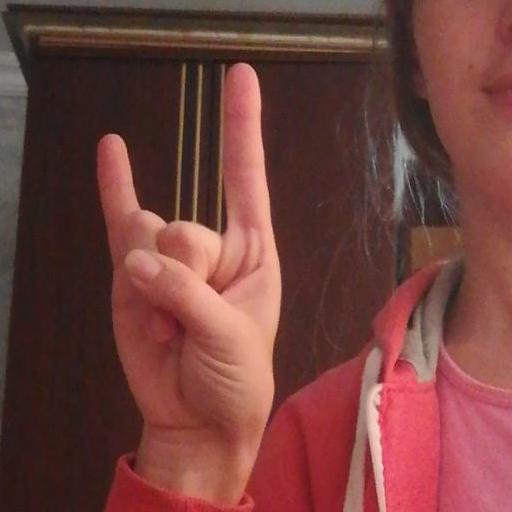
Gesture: rock